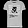
Label: T - shirt / top